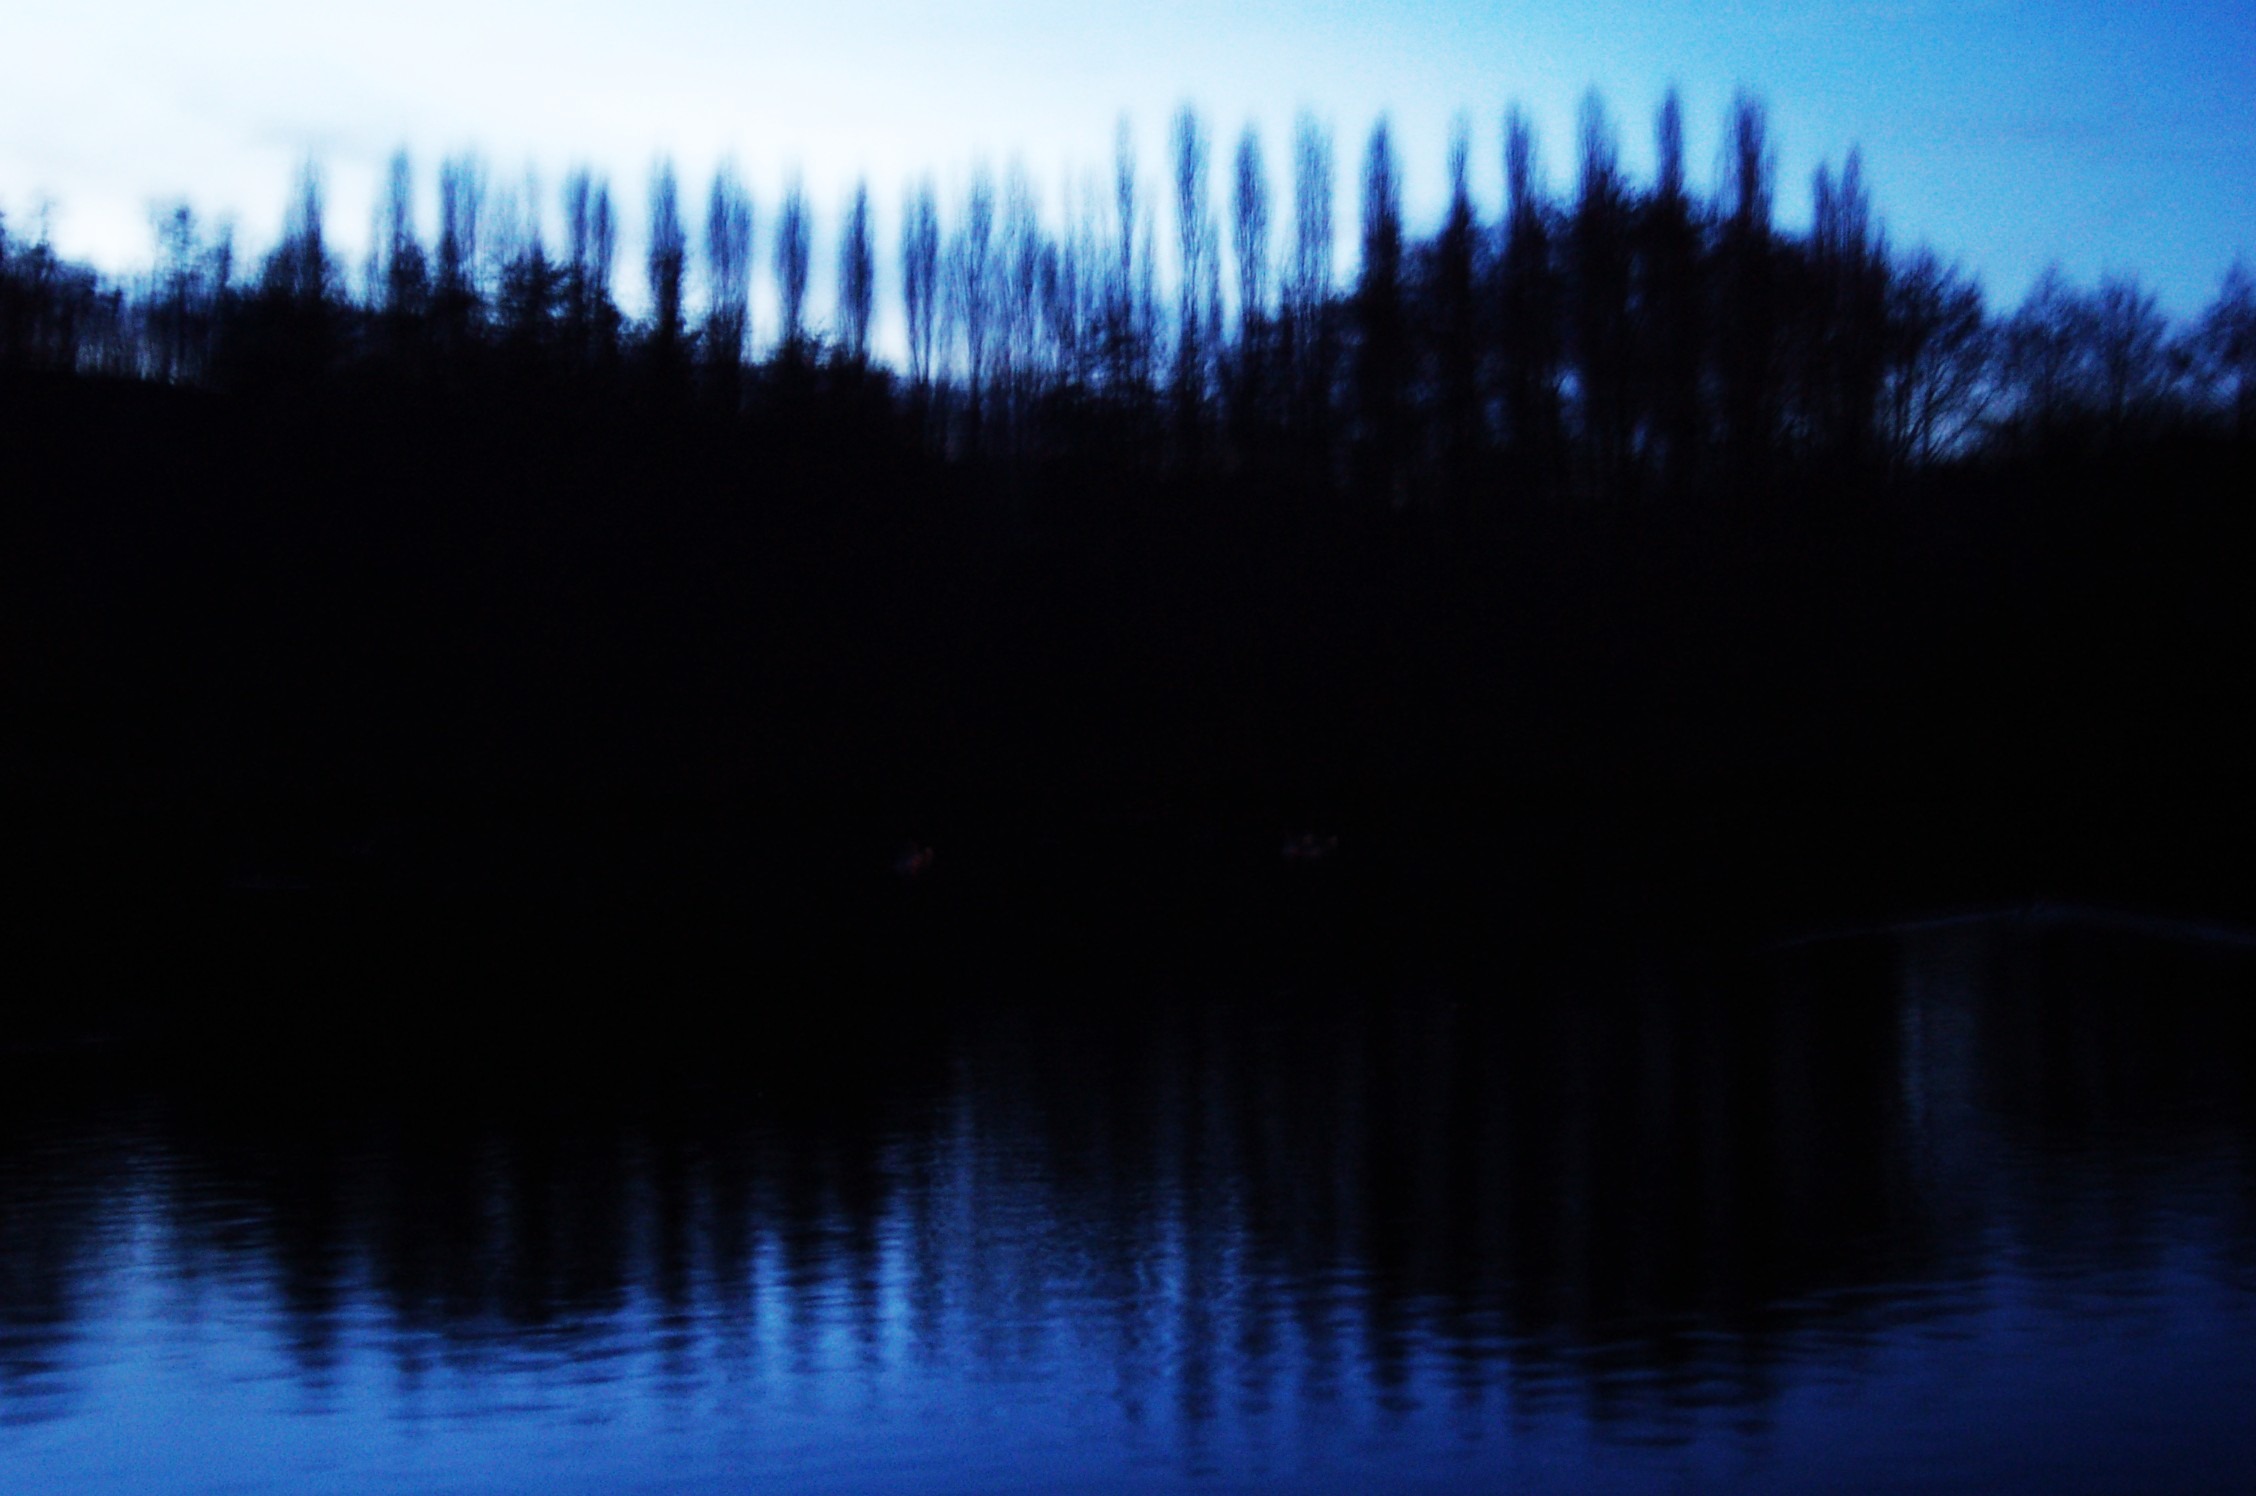
landscape, nature, forest, cold, night, sunlight, lake, dawn, atmosphere, dusk, pond, evening, reflection, darkness, moonlight, trees, fear, terror, out of focus, terrifying, arboleda, atmospheric phenomenon